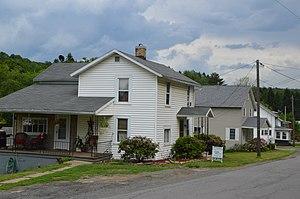
Rose Township est un township situé à l'ouest de la partie centrale du comté de Jefferson, en Pennsylvanie, aux États-Unis. En 2010, il comptait une population de 1 249 habitants.